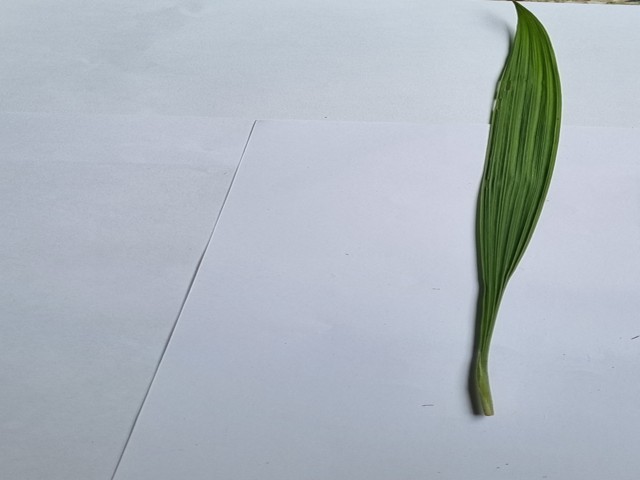
Plant: betal